Jon Avnet

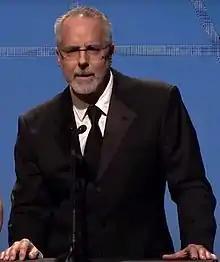
Jon Avnet presenting Art Directors Guild award in 2014

Avnet was born in Brooklyn, the son of Joan Bertha (née Grossman) and Lester Francis Avnet, a corporate executive with Avnet (a global distributor of IT & electronics) founded by his paternal grandfather, Charles Avnet. He has two siblings, Carole Avnet Rocherolle and Rosalind Avnet Lazarus. He attended Great Neck North High School in Great Neck, New York. He entered the Wharton Business School at the University of Pennsylvania, and he earned a B.A. degree in film and theater arts from Sarah Lawrence College in 1971. He is Jewish.